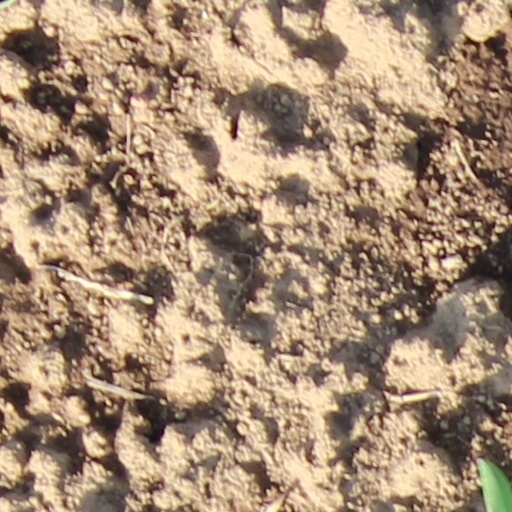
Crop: wheat